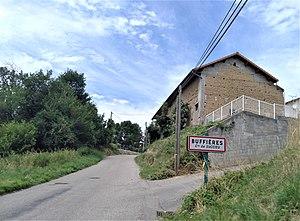
Hameau de Buffières à Succieu
Succieu est une commune française située dans le département de l'Isère en région Auvergne-Rhône-Alpes.